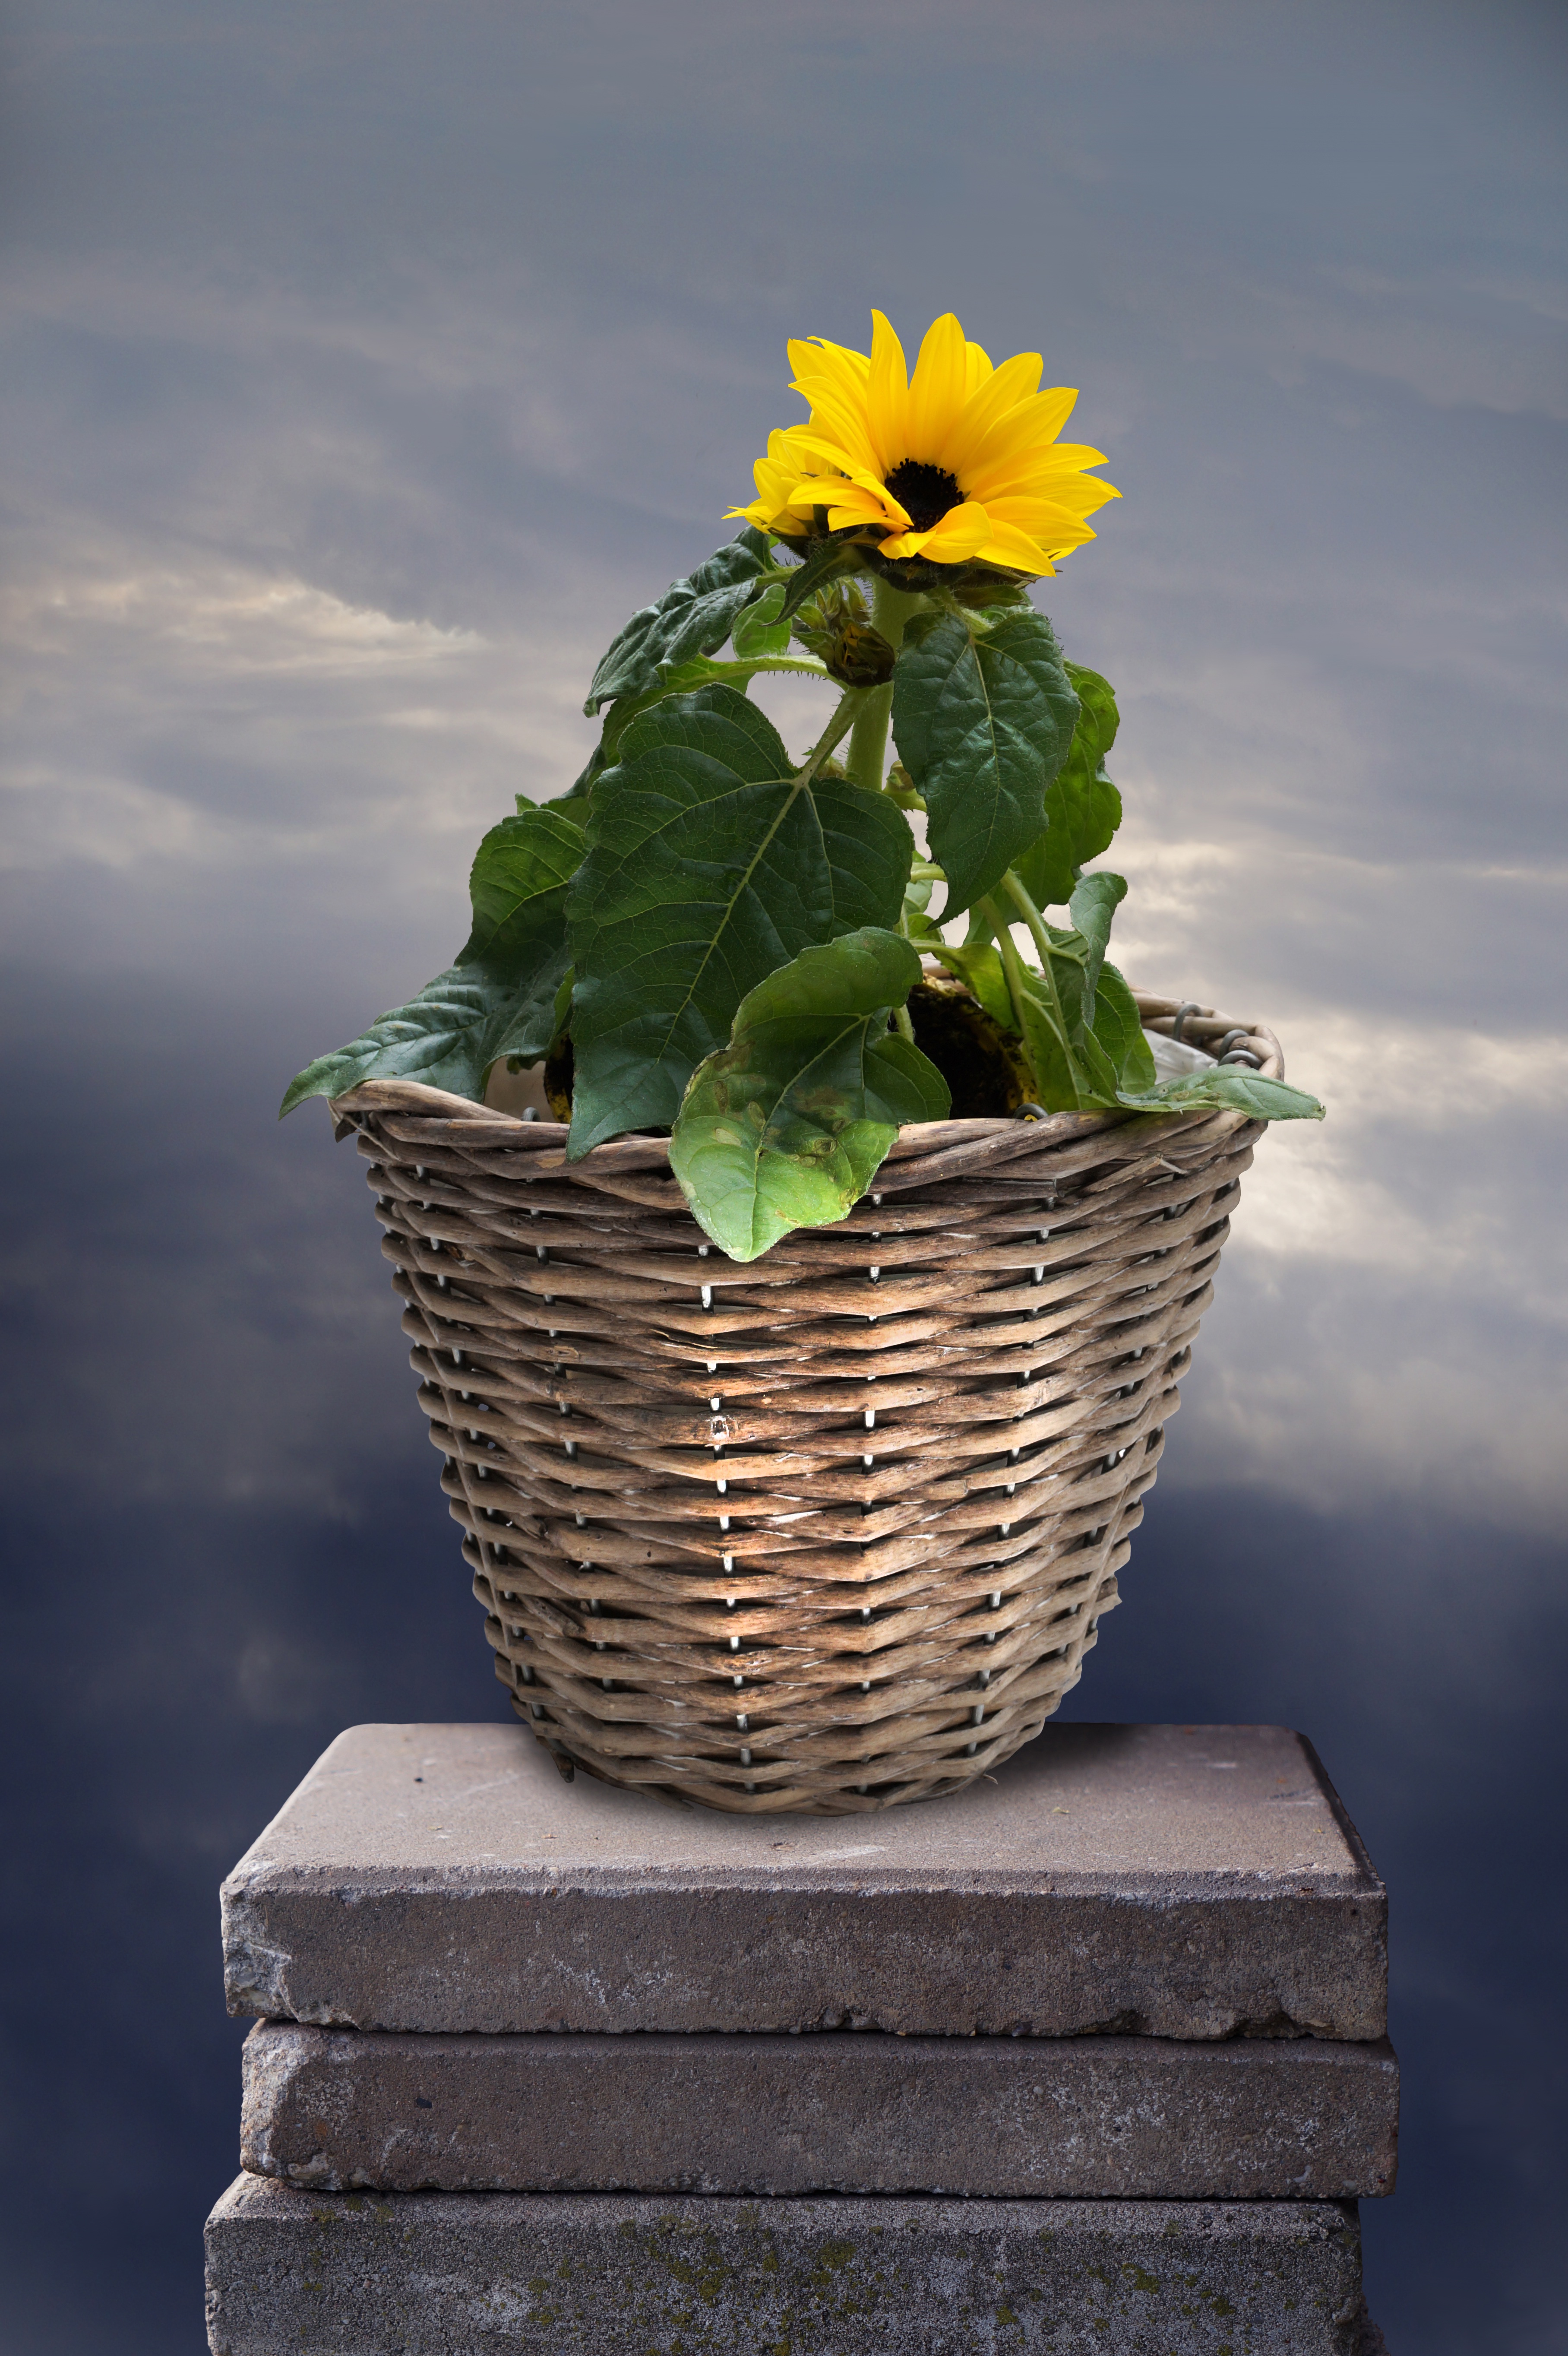
nature, blossom, plant, leaf, flower, bloom, summer, green, yellow, garden, flora, yellow flower, petals, bright, sun flower, beautiful, flowerpot, late summer, late summer flower, golden yellow, flowering plant, summer flower, land plant